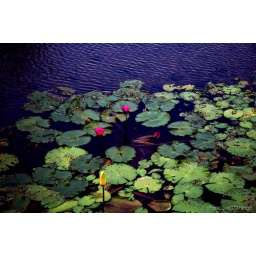
pink in the green